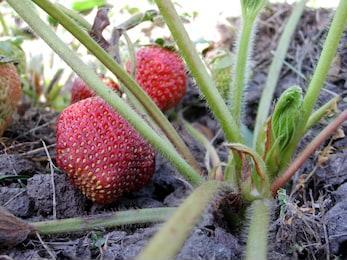
Label: Strawberry